Static-X

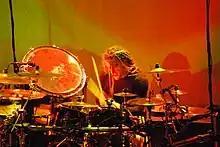
Nick Oshiro

July 20, 2004 saw the release of "Beneath... Between... Beyond...", a collection of rarities and demos. Shortly after the release of "Beneath... Between... Beyond...", the band toured again with Fear Factory, and commenced work on their fourth studio album, "Start a War". In February 2005, Tripp Eisen was arrested in a sex scandal involving minors, and was subsequently fired from the band. Former guitarist Koichi Fukuda, who had been providing samples and keyboards for the new album, rejoined Static-X to fill the gap left by Eisen. "Start a War" was finally released on June 14, 2005. "I'm the One" and "Dirthouse" were released as singles from the album.